The Unauthorized Rusical

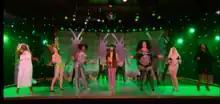
Contestants impersonating Cher for a live tribute in the episode. From left to right, Monét X Change, Aquaria, The Vixen, Kameron Michaels, Eureka, Miz Cracker, and Asia O'Hara

"The Unauthorized Rusical" is the eighth episode of the tenth season of the American reality competition television series "RuPaul's Drag Race", which aired on VH1 on May 10, 2018. The episode has contestants attempt to get RuPaul to fake slap them for the mini challenge, and sing live a musical about Cher for the main challenge. Billy Eichner and Andrew Rannells serve as guest judges, alongside regular panelists RuPaul, Michelle Visage, and Carson Kressley.